Father Le Loutre's War

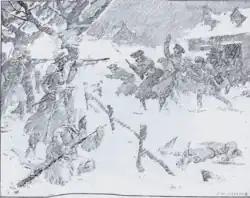
Acadian, and Mi'kmaq militias fought alongside French forces during the Battle of Grand Pré, 1747.

Hostilities between the British and French resumed during King George's War (1744–48). Supported by the French, Jean-Louis Le Loutre led French soldiers, Acadian militias, and Mi'kmaq forces in efforts to recapture the capital, such as the Siege of Annapolis Royal. During this siege, the French officer Marin had taken British prisoners and stopped with them further up the bay at Cobequid. While at Cobequid, an Acadian said that the French soldiers should have "left their [the British] carcasses behind and brought their skins." Le Loutre was also joined by the prominent Acadian resistance leader Joseph Broussard (Beausoleil). Broussard and other Acadians supported the French soldiers in the Battle of Grand Pré. During King George's War, Le Loutre, Gorham and Lawrence rose to prominence in the region. During the war, however, Massachusetts Governor Shirley acknowledged that Nova Scotia was still "scarcely" British and urged London to fund building forts in the Acadian communities. The signing of the Treaty of Aix-la-Chapelle in 1748 ended formal hostilities between British and French forces. With peace formally reestablished, the British began to consolidate its control over peninsular Acadia, leading further conflict with the Acadian and Mi'kmaq.